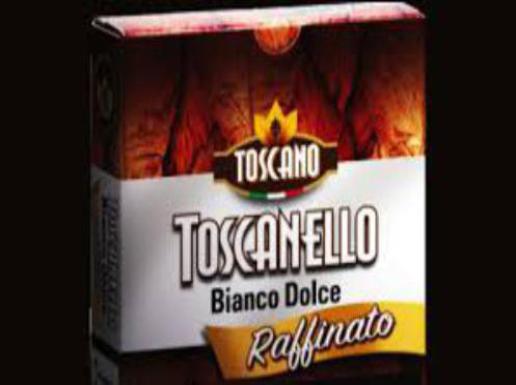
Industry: Necessities